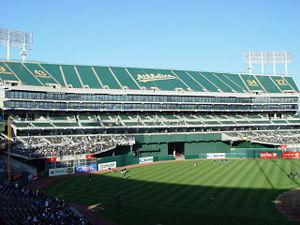
Le RingCentral Coliseum est un stade omnisports adjacent à la Oracle Arena, se trouvant dans la ville de Oakland en Californie. Il est principalement utilisé pour les rencontres de baseball, de football américain et parfois de football.
La Gold Cup 2009 est la dixième édition de la Gold Cup et la vingtième coupe des nations de l'Amérique du Nord, d'Amérique centrale et des Caraïbes. Elle s'est déroulée aux États-Unis du 3 juillet au 26 juillet 2009. La compétition se déroule après la Coupe des confédérations 2009. La compétition a été remportée par le Mexique pour la 5ᵉ fois.